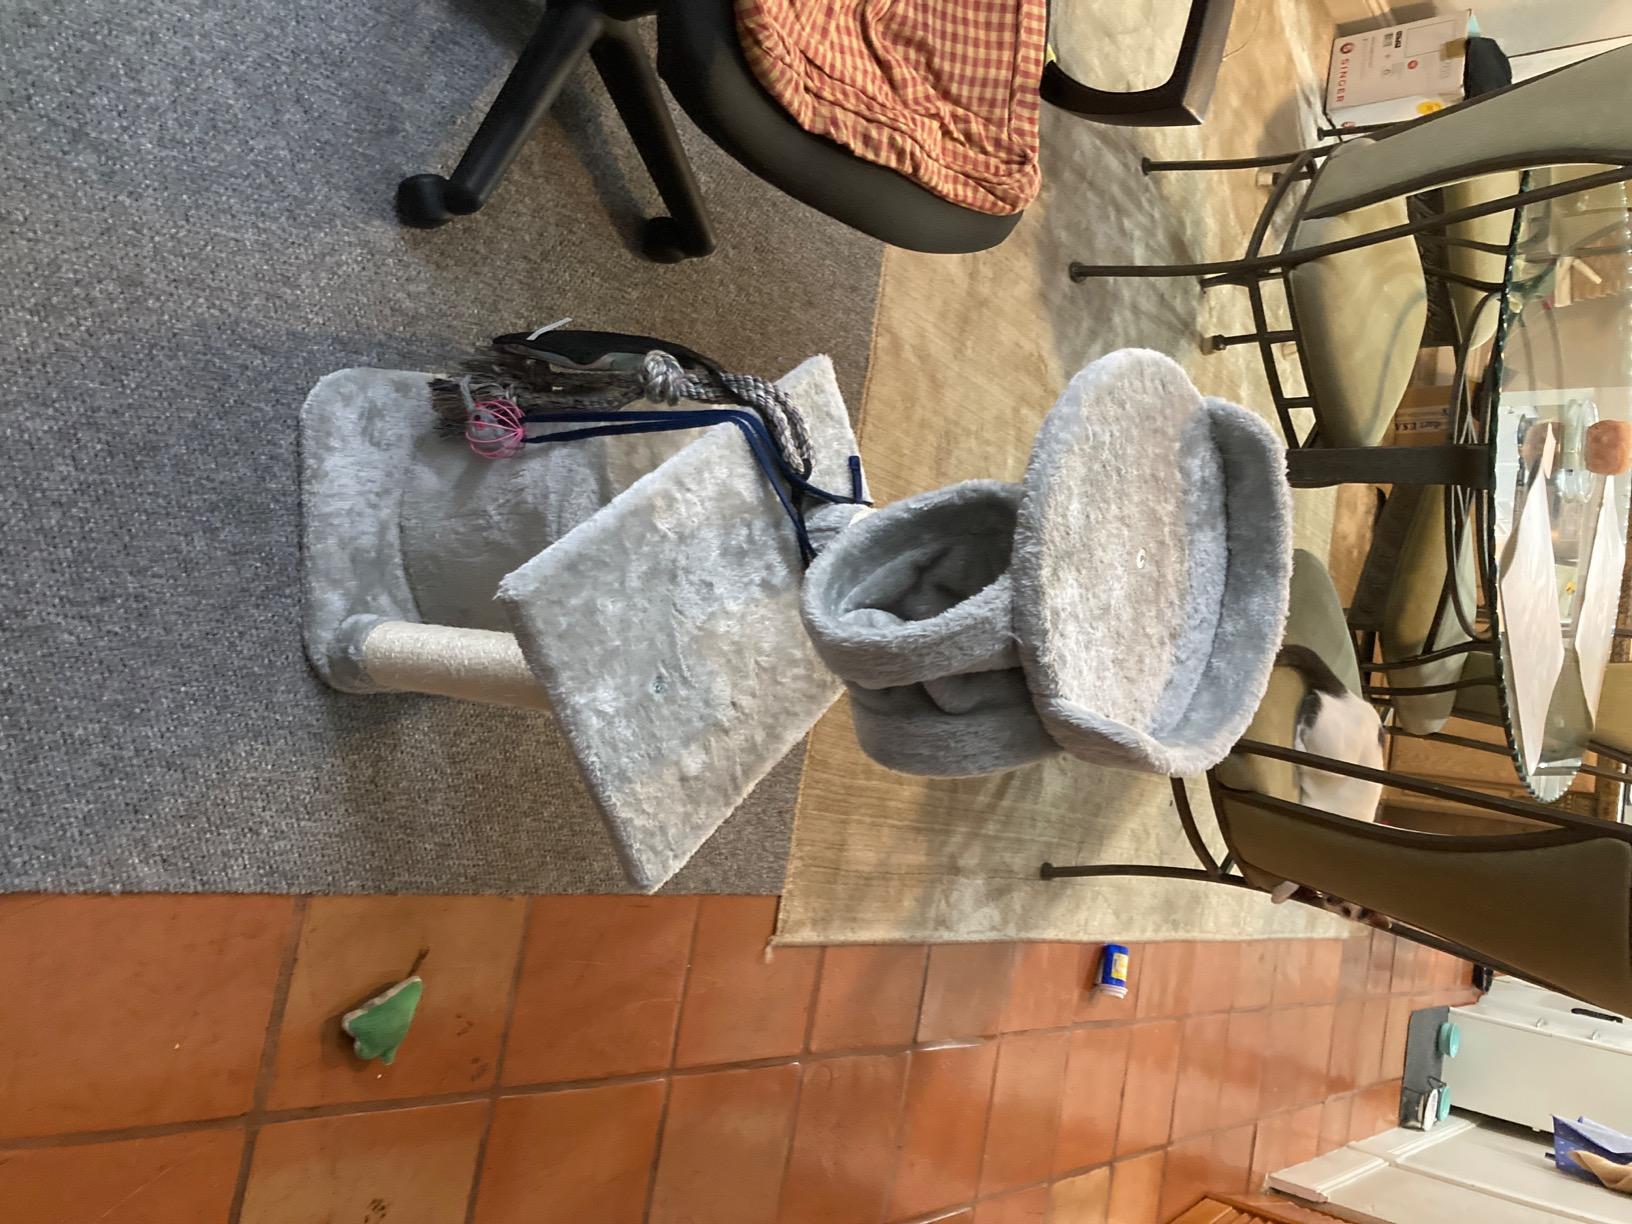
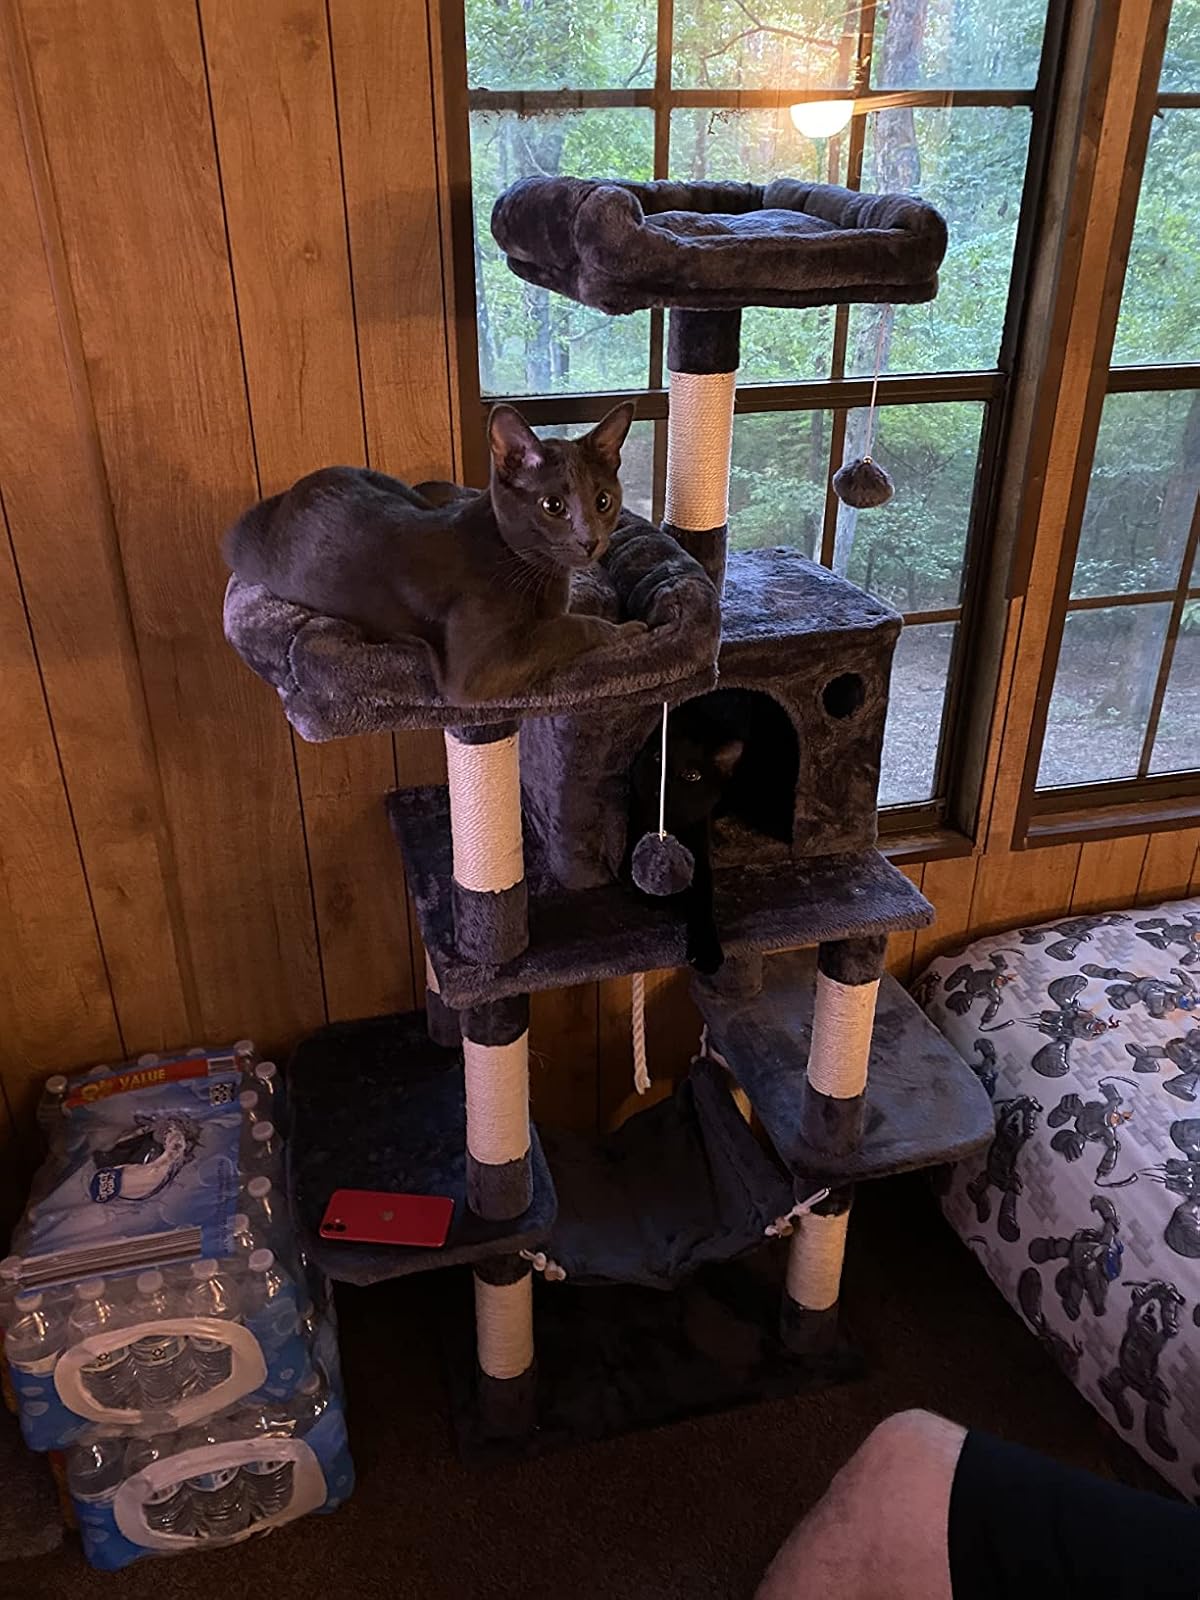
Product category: items_cat tree
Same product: no